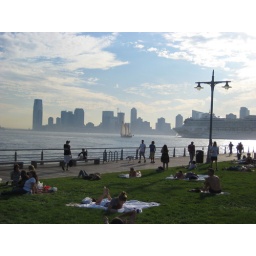
A beautiful September afternoon in New York as a cruise ship sails down the Hudson River towards the open ocean